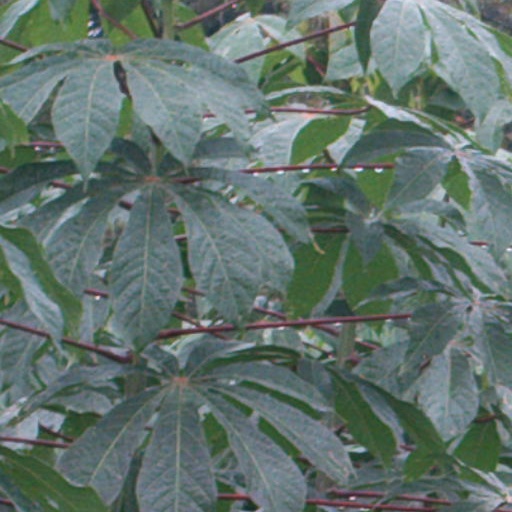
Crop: cassava